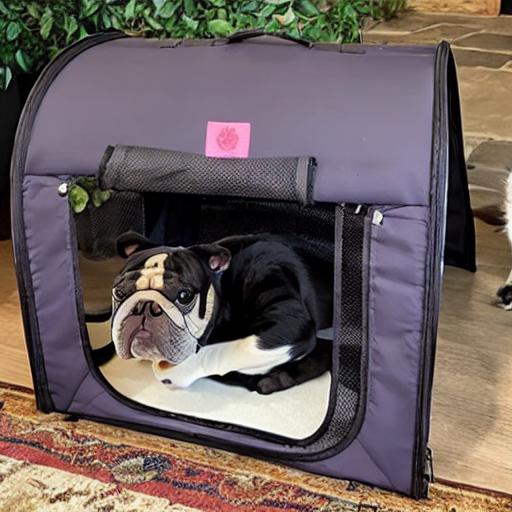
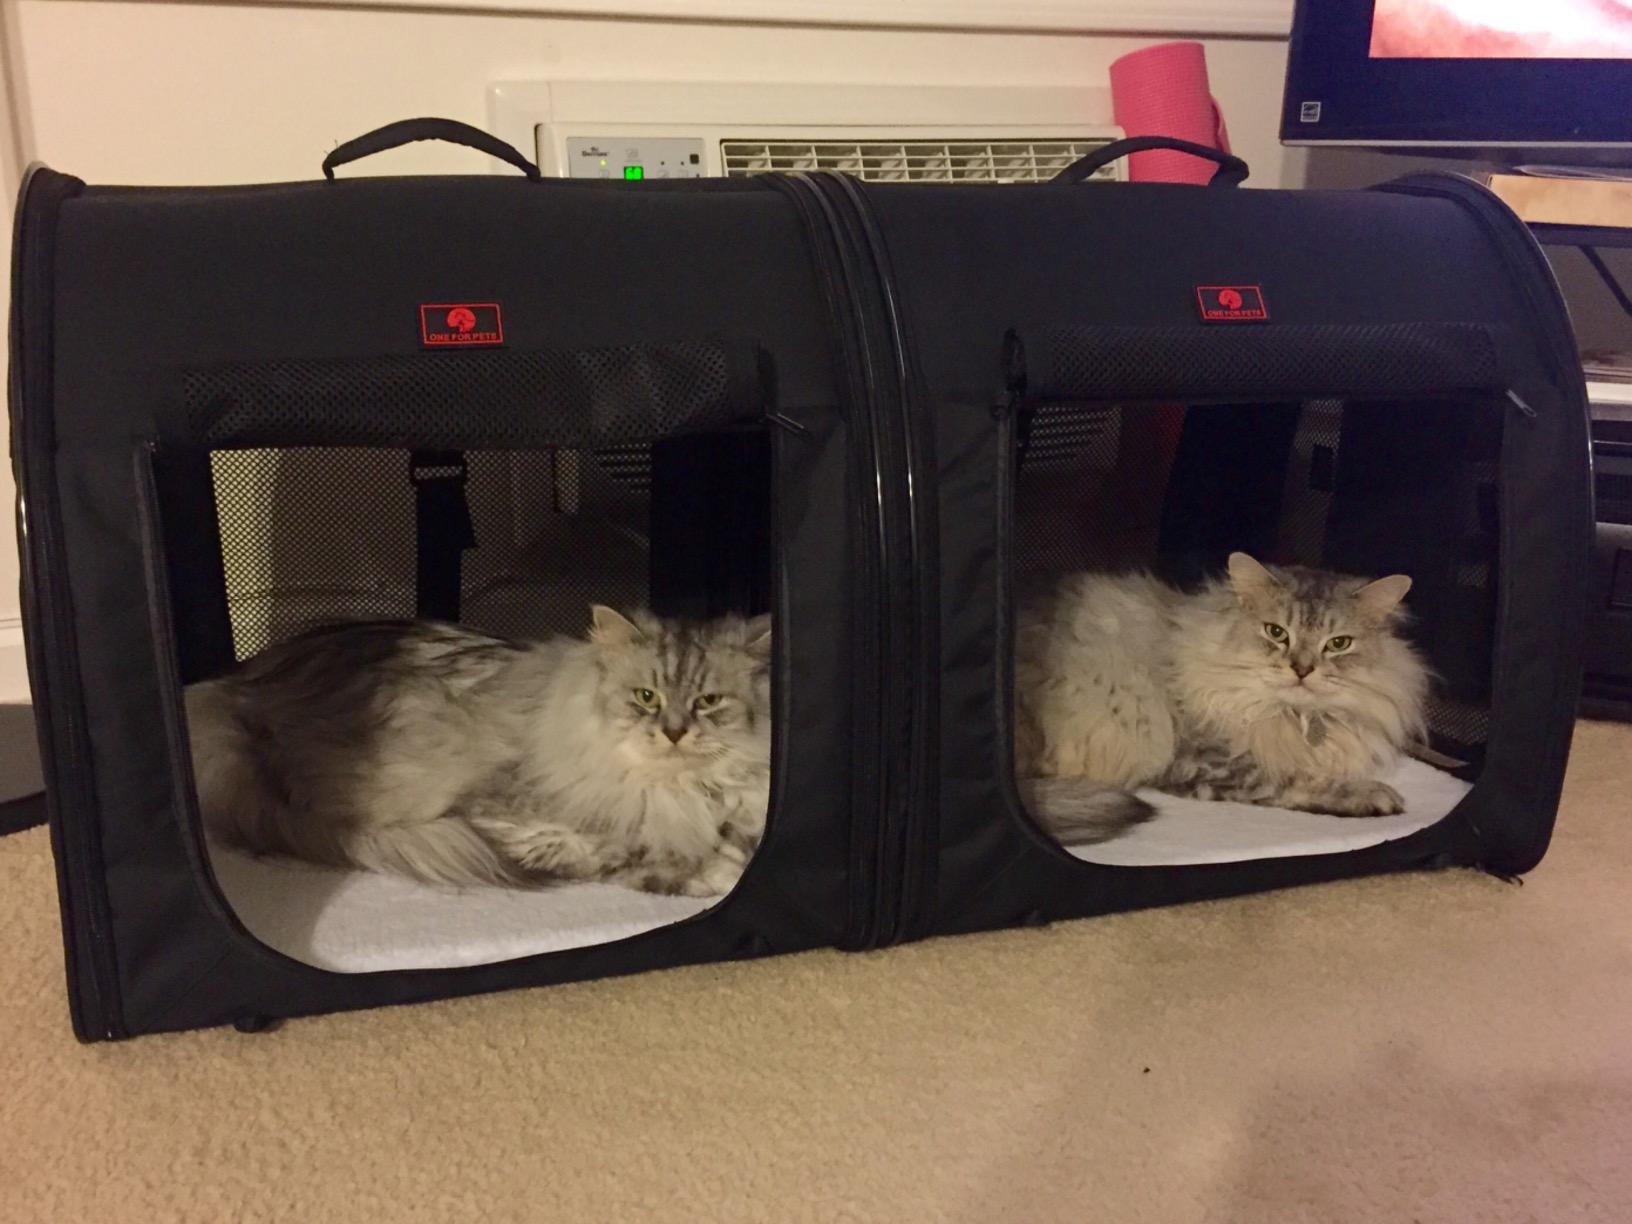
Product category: items_kennel
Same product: no